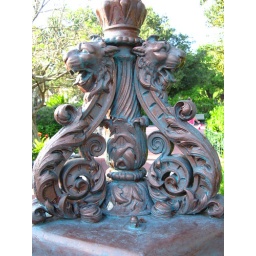
Iron work street lamp base on the Adventureland bridge near The Crystal Palace.